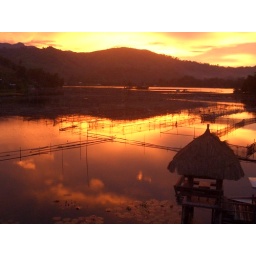
sunset @ lake Sebu, south cotabato taken @ mountain Log Resort! by julz